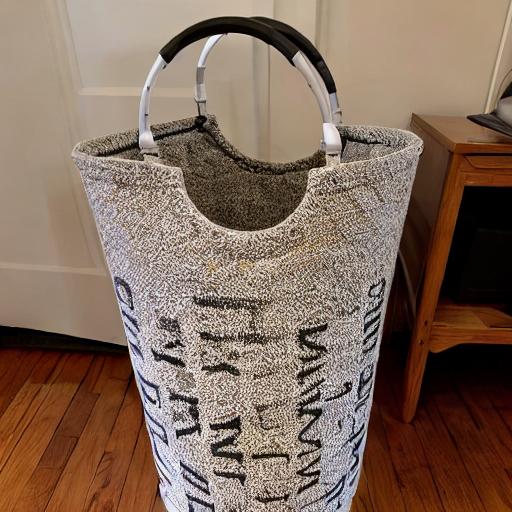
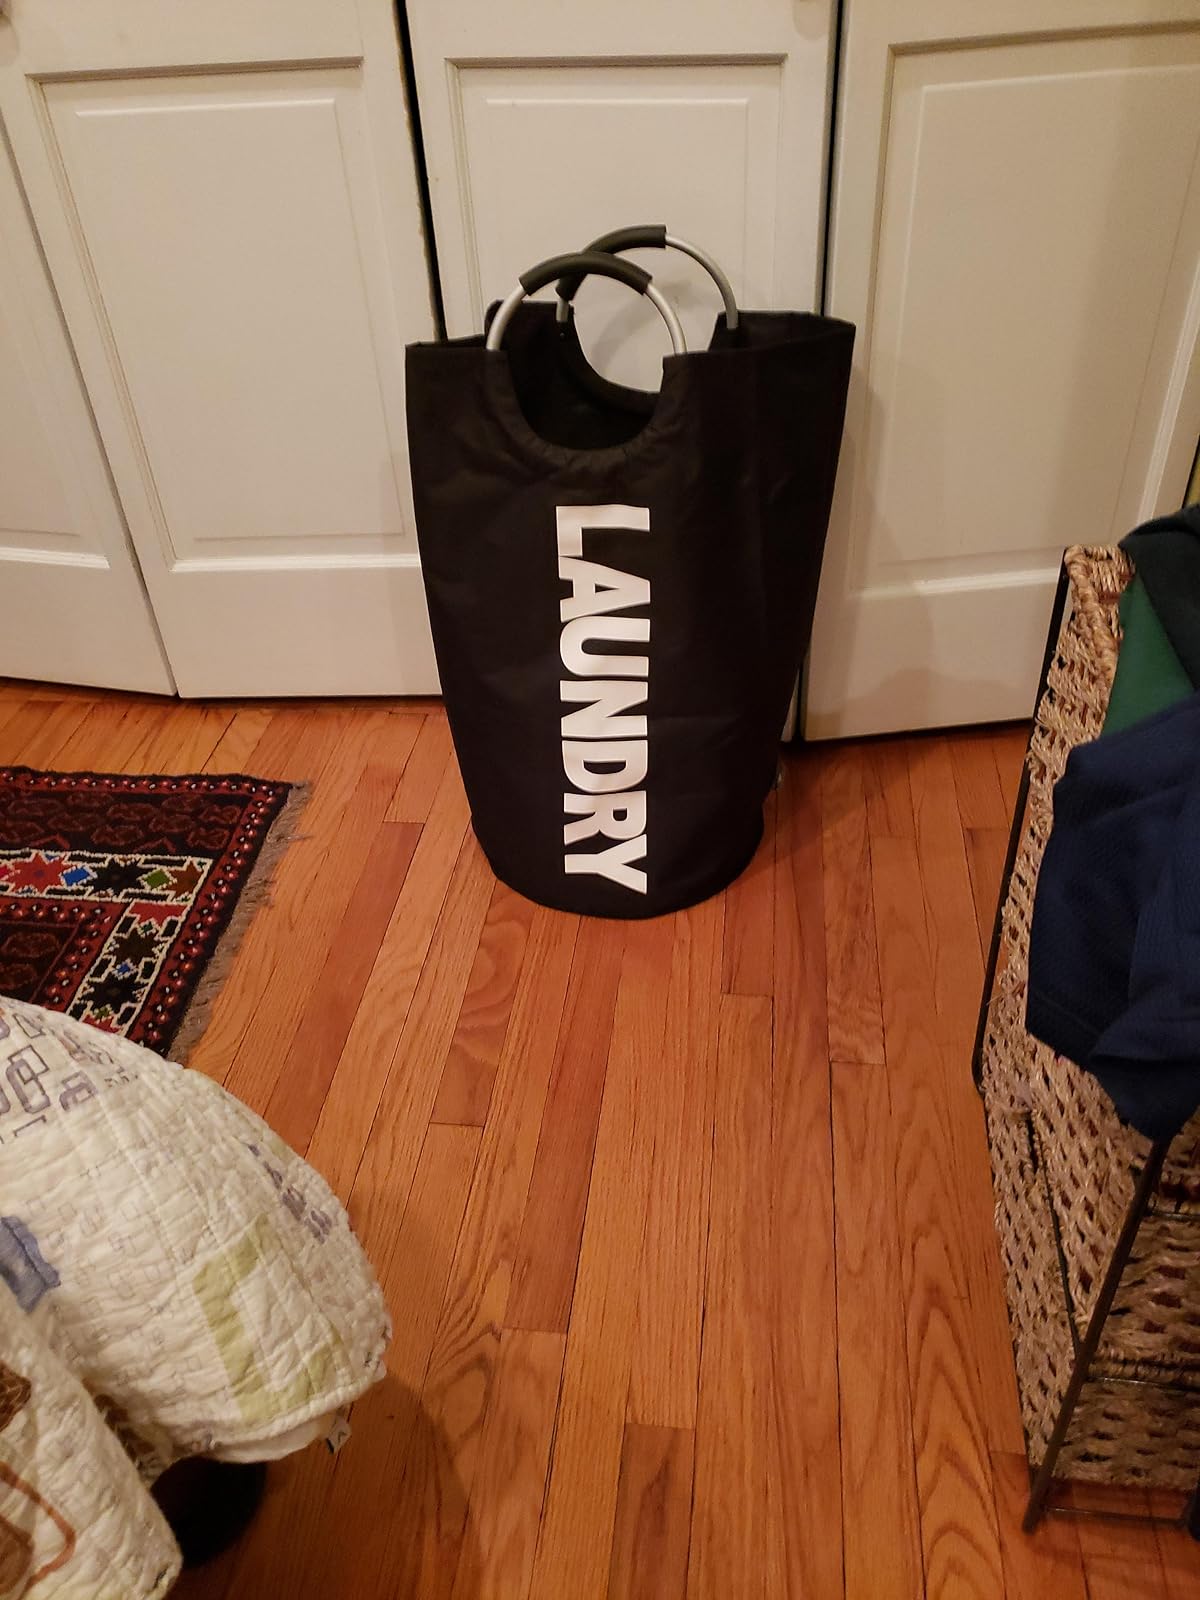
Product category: items_hamper
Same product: no